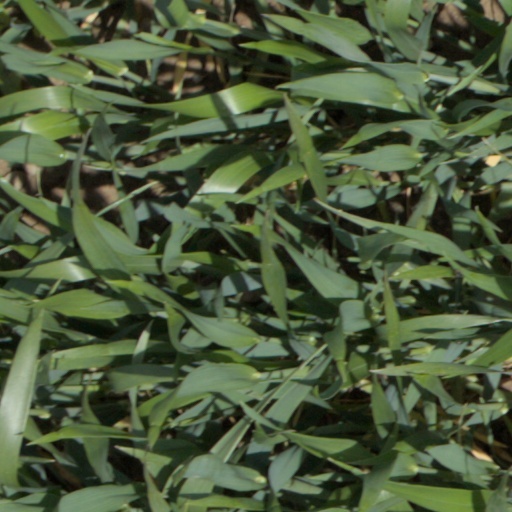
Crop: wheat